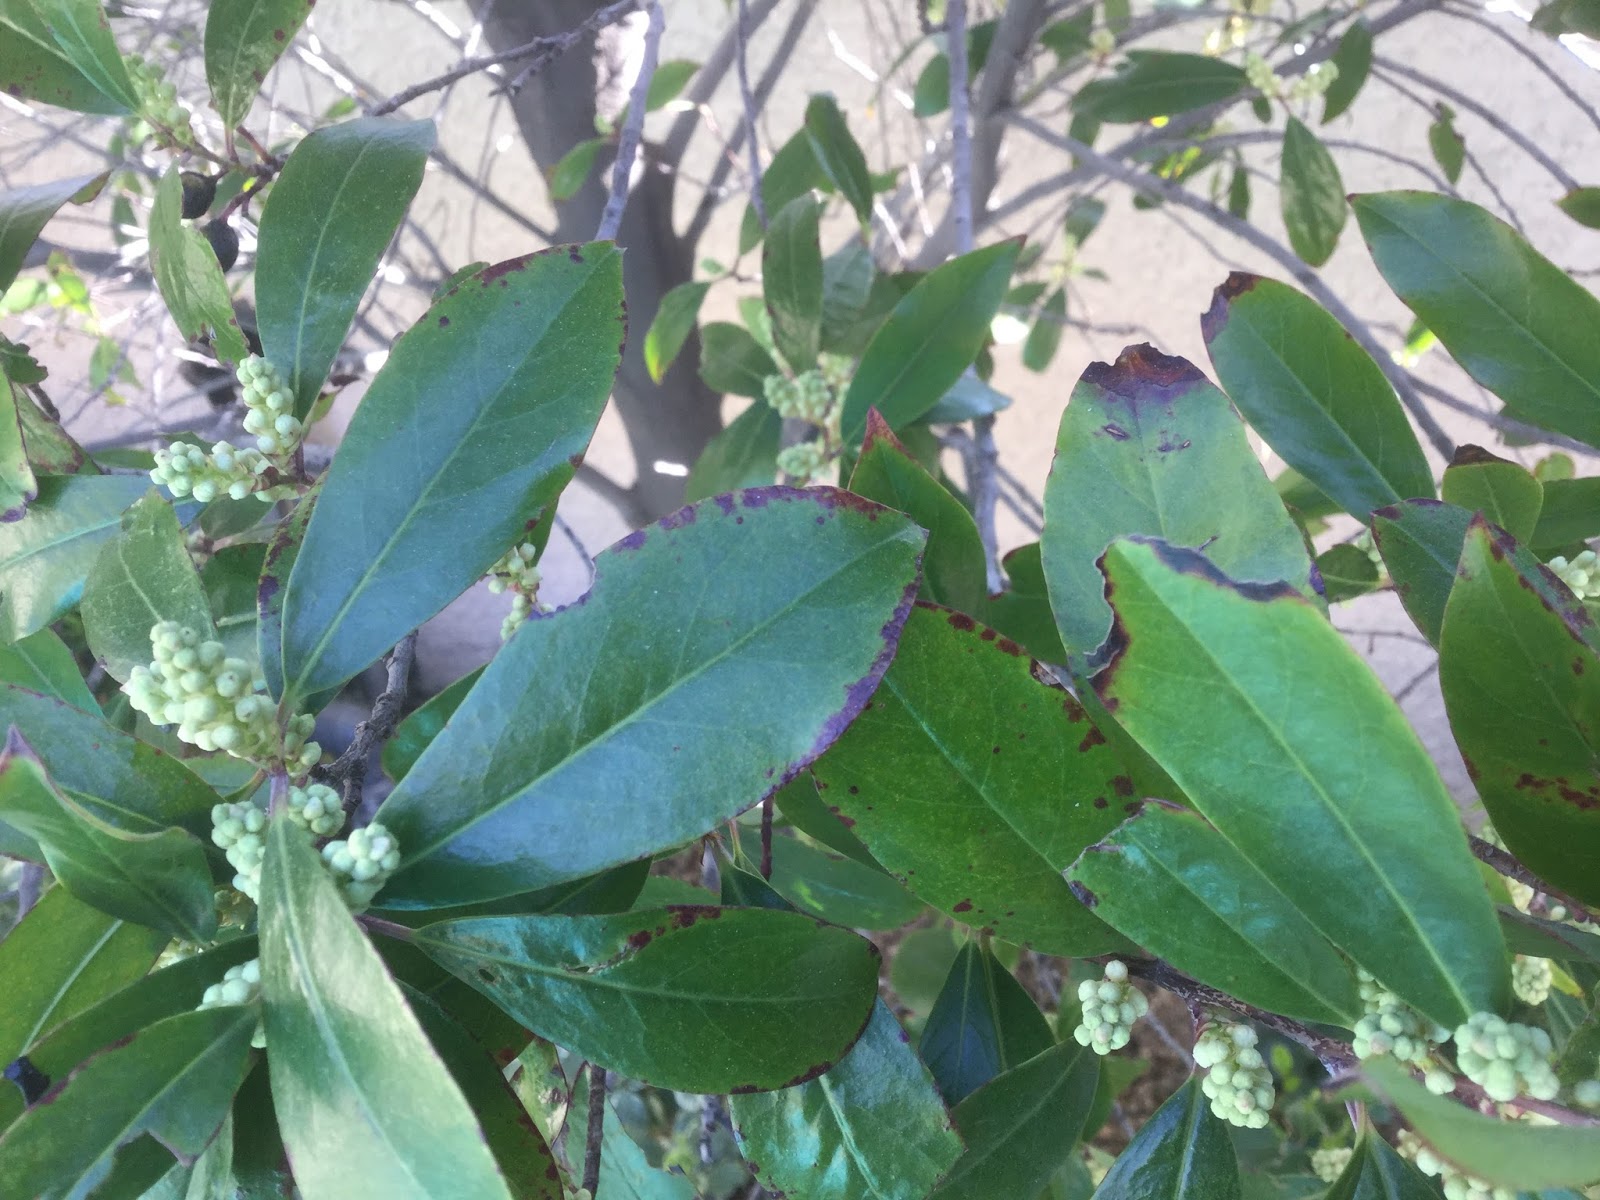
Labels: Cherry leaf, Cherry leaf, Cherry leaf, Cherry leaf, Cherry leaf, Cherry leaf, Cherry leaf, Cherry leaf, Cherry leaf